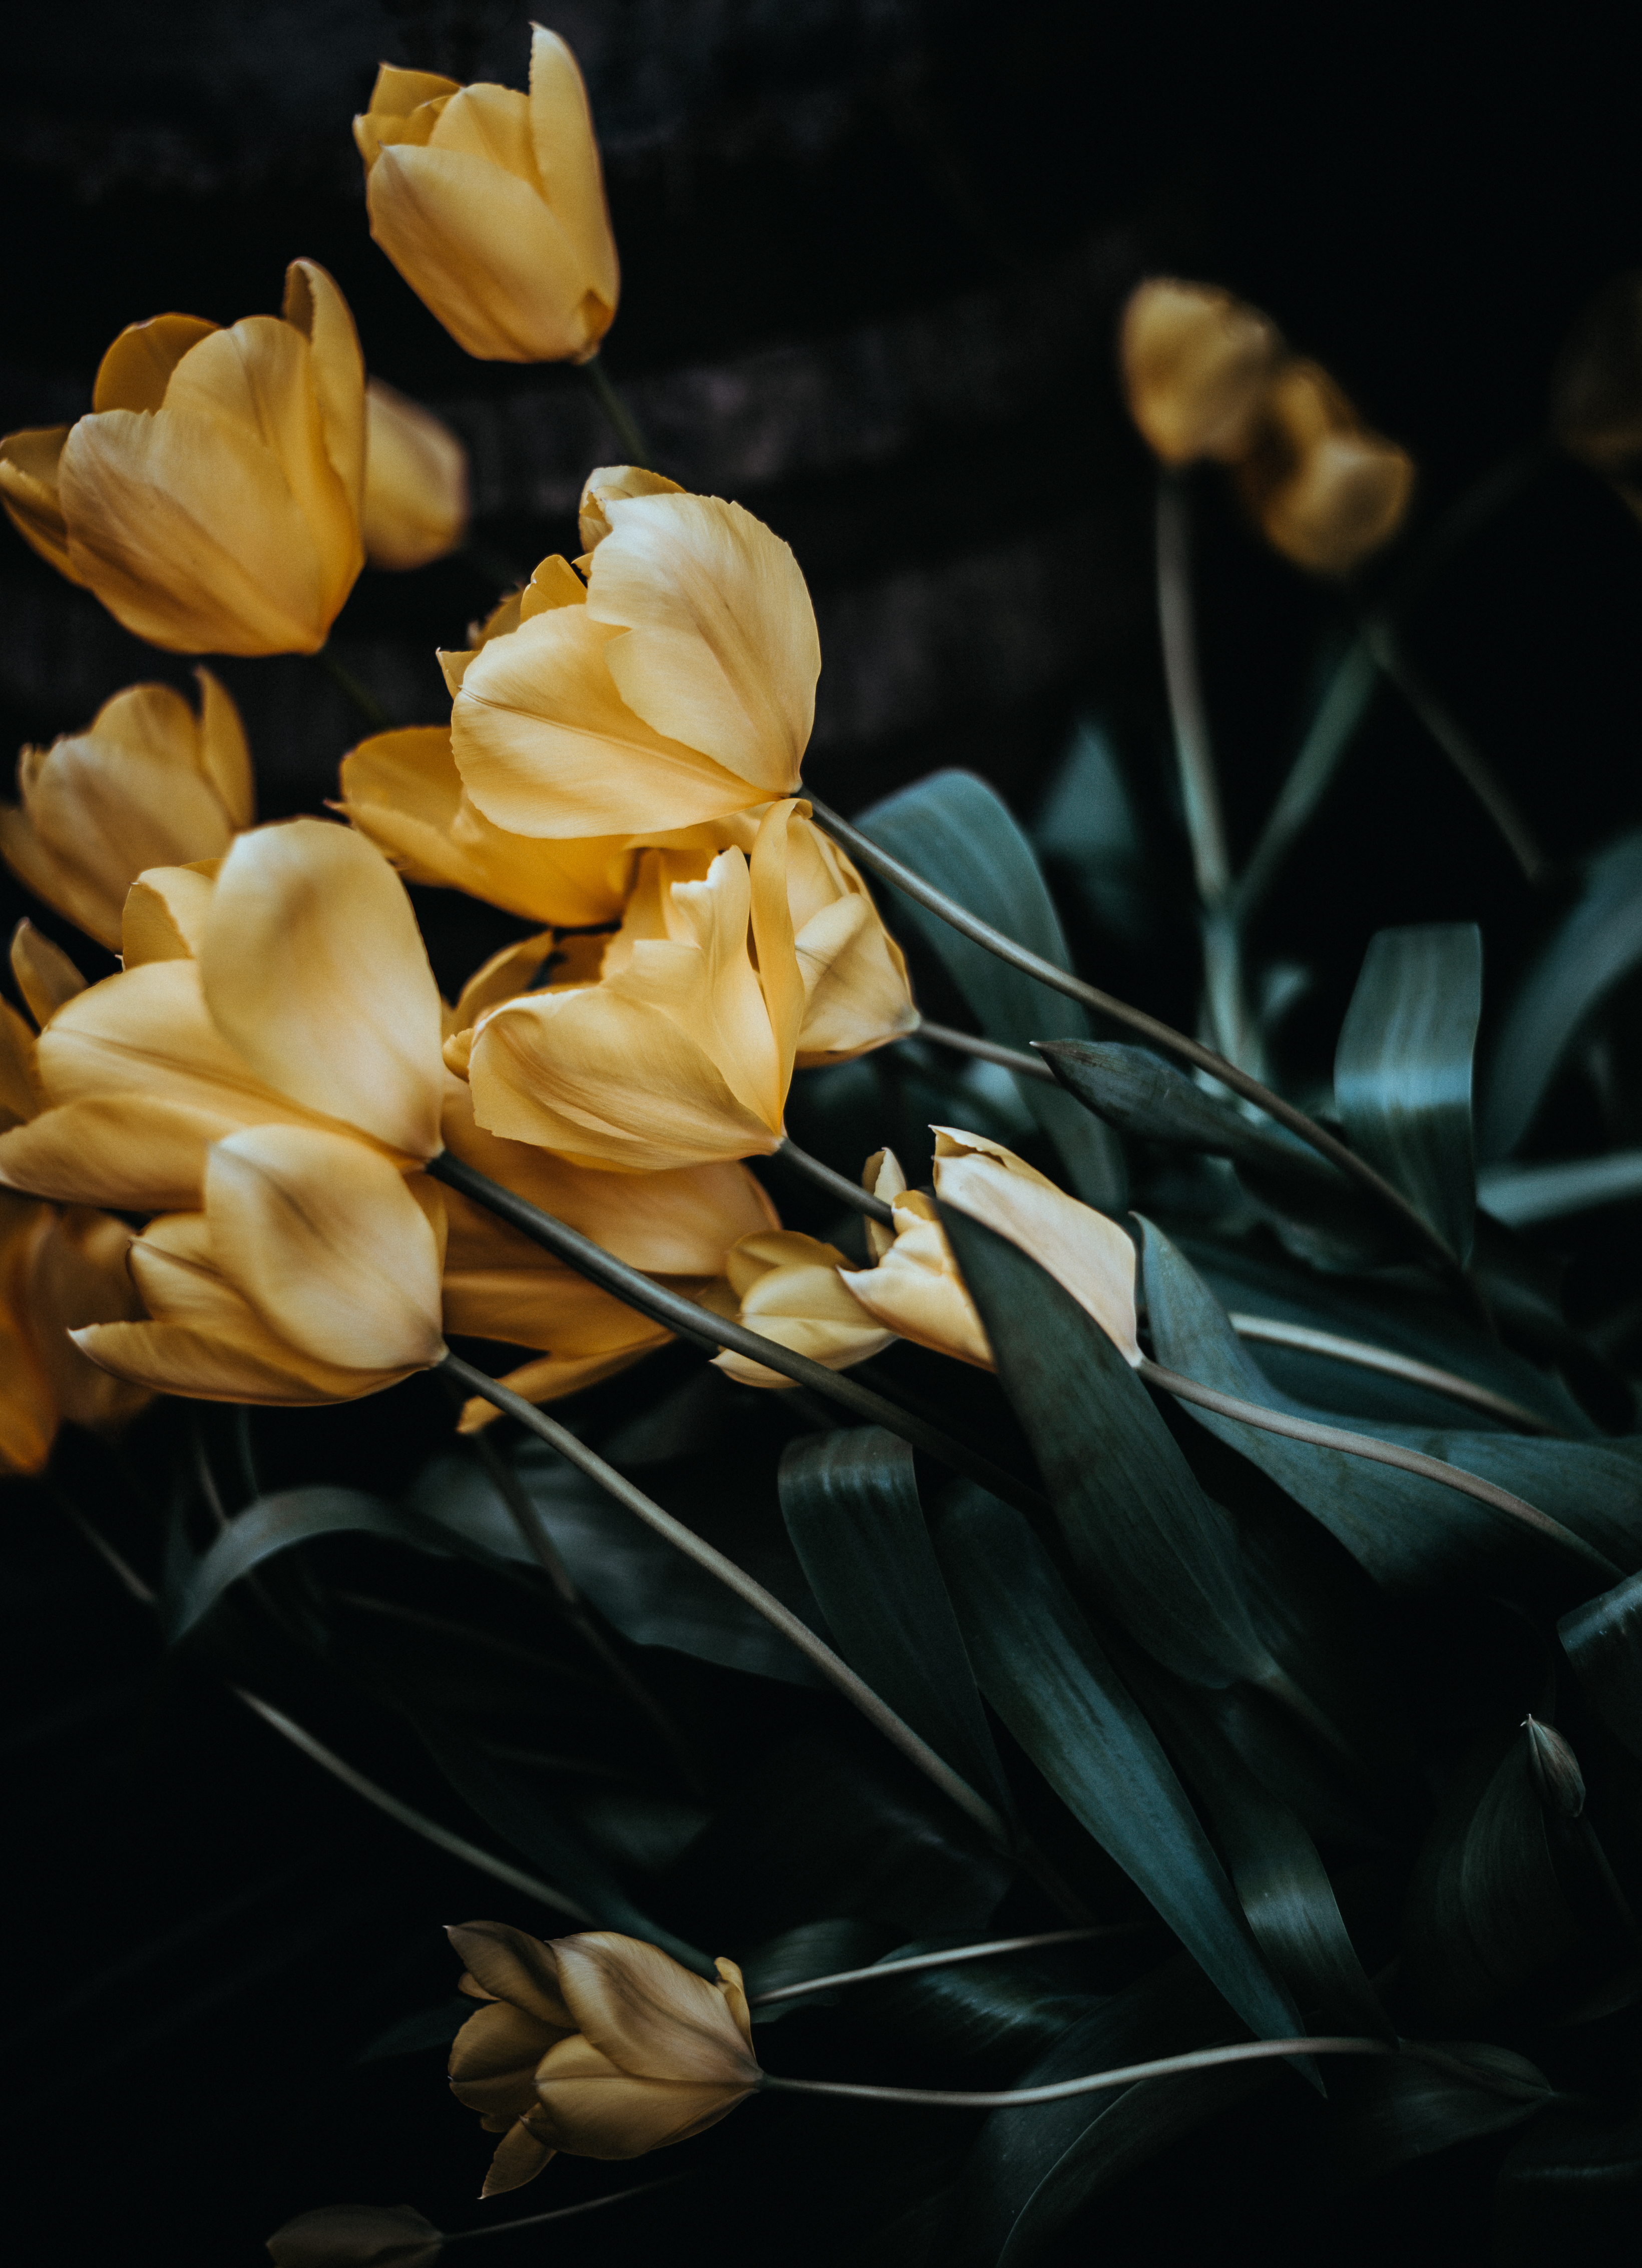
plant, stem, flower, petal, floral, tulip, yellow, flora, flowers, macro photography, flowering plant, still life photography, land plant